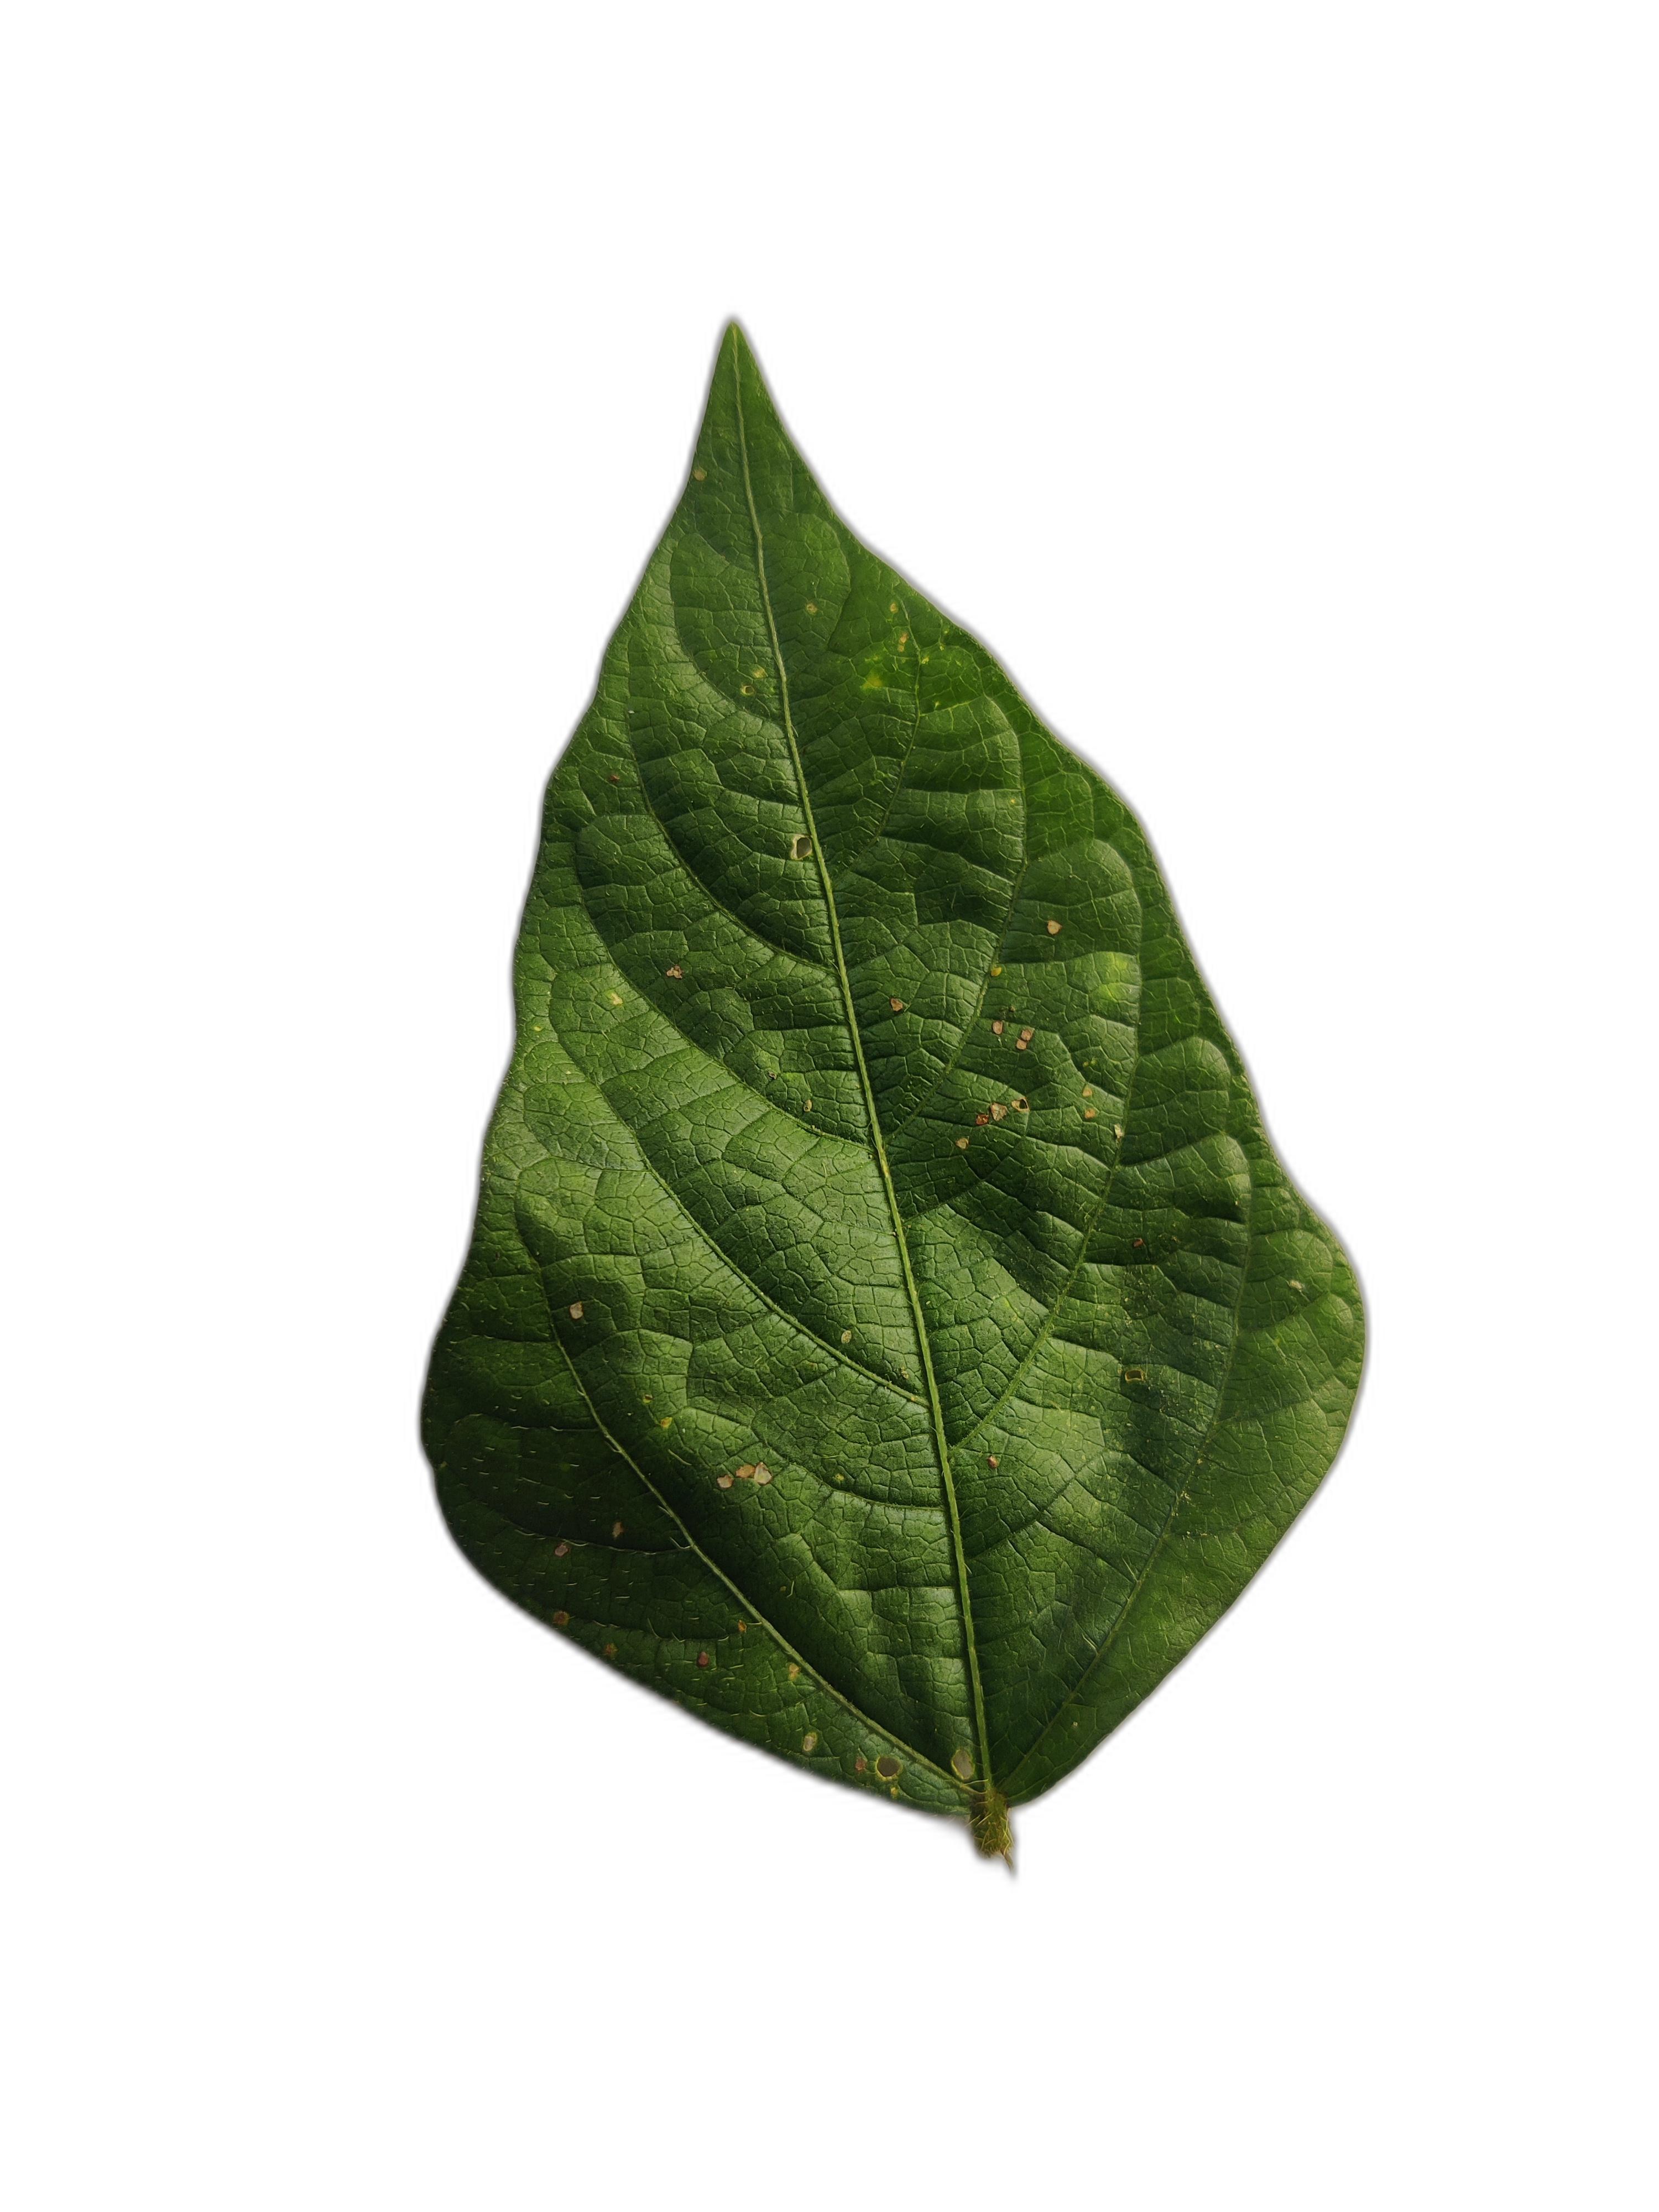
Label: Cercospora leaf spot